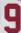
Number: 9